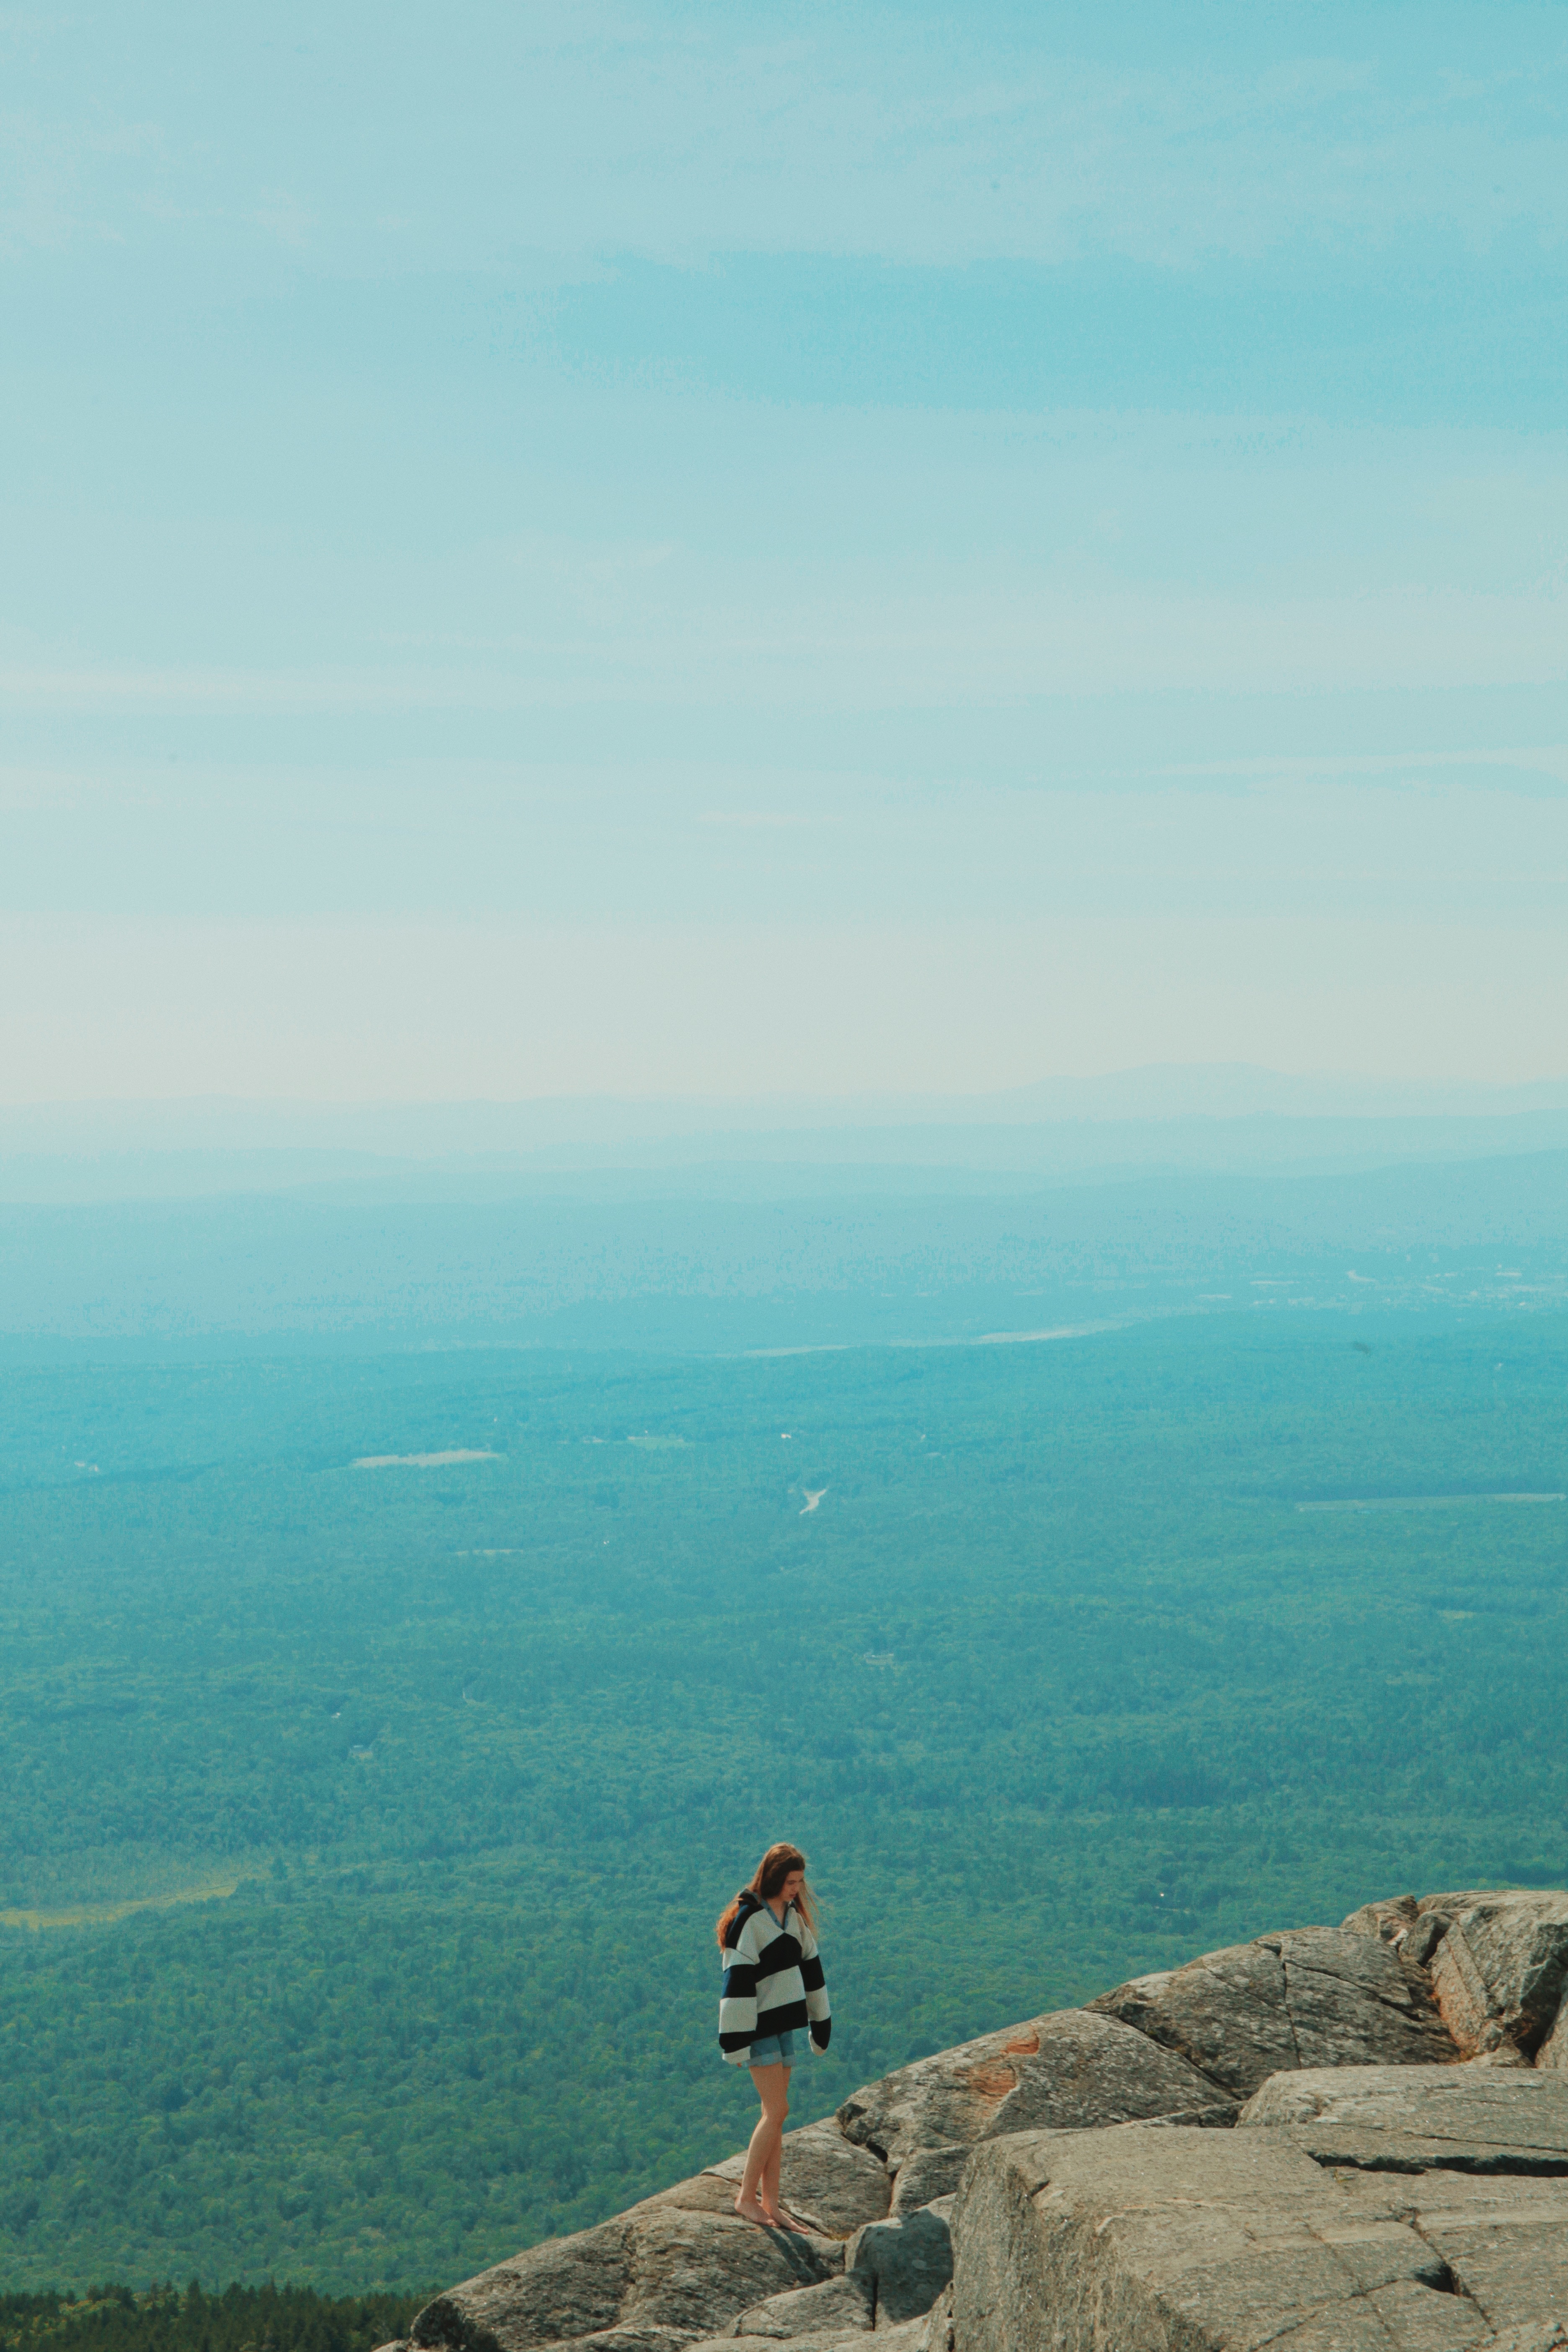
beach, sea, coast, ocean, horizon, walking, mountain, cloud, sky, hill, vacation, cliff, bay, terrain, summit, cape, atmosphere of earth, mountainous landforms